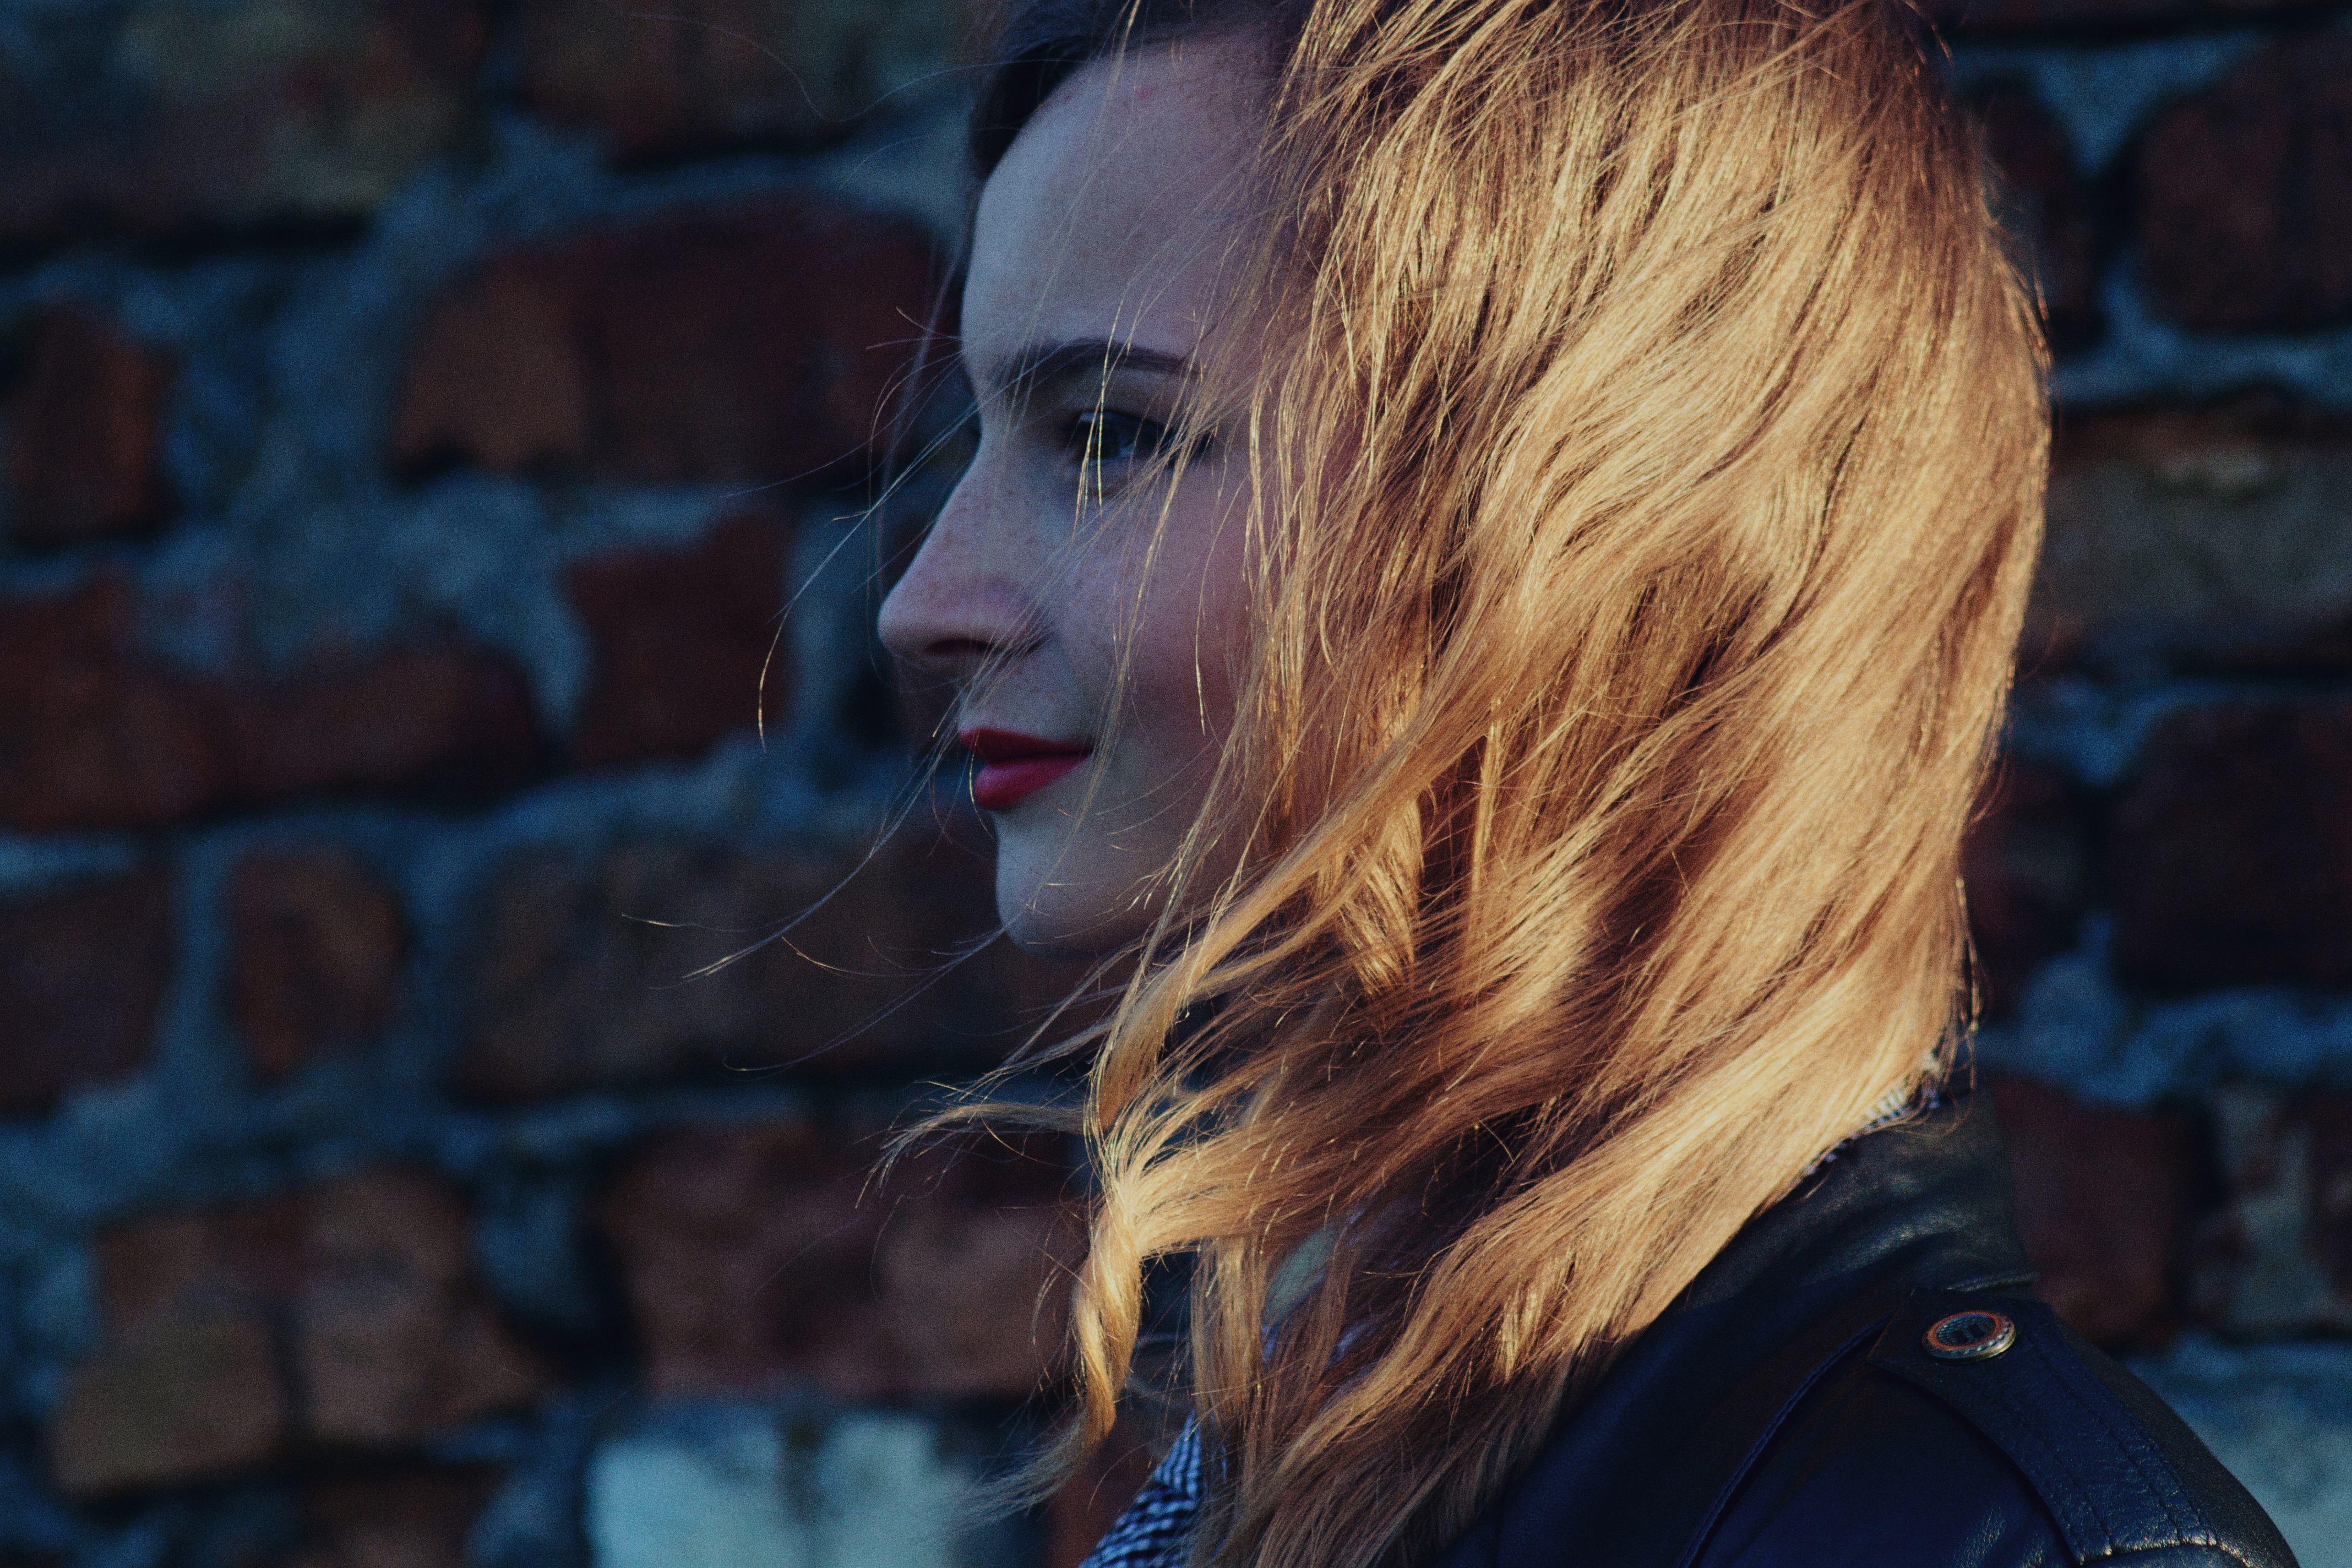
person, girl, woman, hair, view, wind, female, portrait, model, young, color, fashion, blue, lady, hairstyle, smiling, makeup, close up, haircut, face, eye, head, singing, lips, beauty, beautiful, style, pretty, side, attractive, adult, glamour, stylish, screenshot